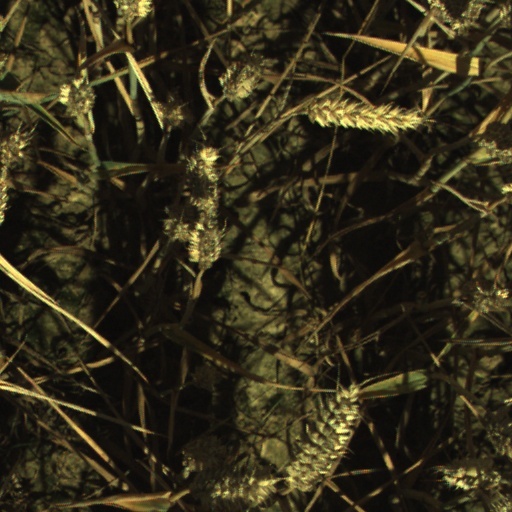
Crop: wheat